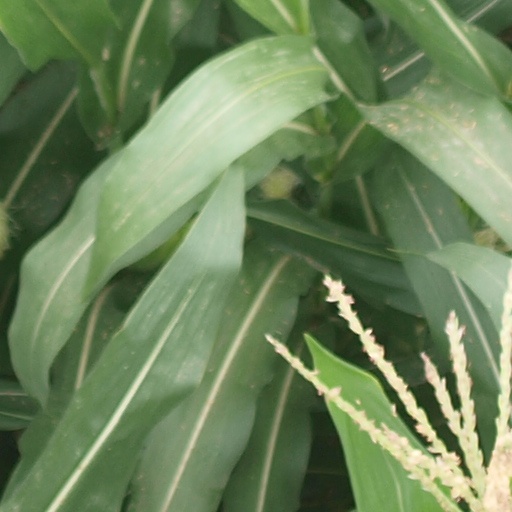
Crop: maize; corn